Bessemer Archaeological Site

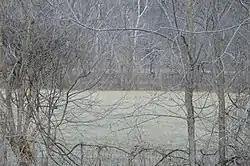
Overview from U.S. Route 220

The Bessemer Archaeological Site is a prehistoric Native American site in Botetourt County, Virginia. The site was first excavated in 1977 prior to the construction of Virginia Route 220 through the area, and again in 1987 when the roadway was widened. It included pit hearths, evidence of a large (20 meter by 6 meter) rectangular building, stone tools, and pottery sherds. Human burial sites were also identified, as was the location of portions of a palisade that probably surrounded the settlement.